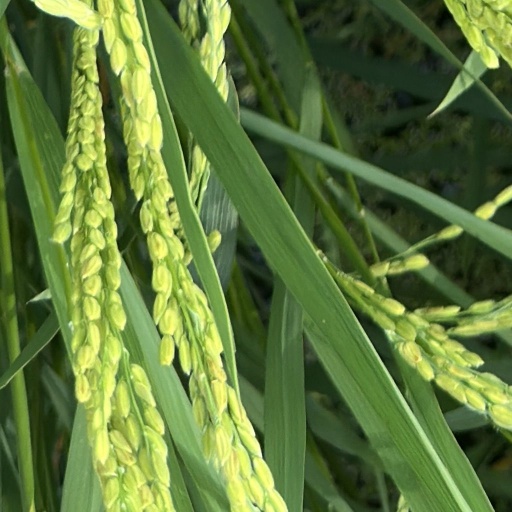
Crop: rice